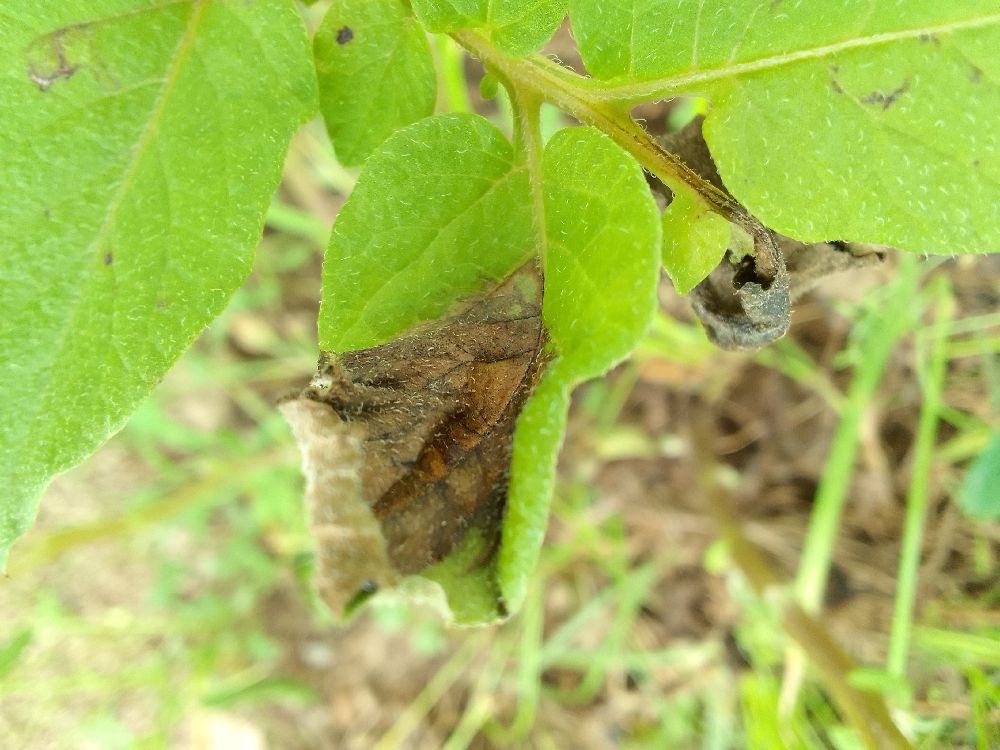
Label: Late blight